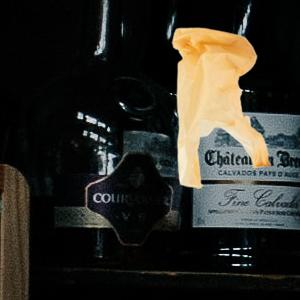
Label: plasticbags